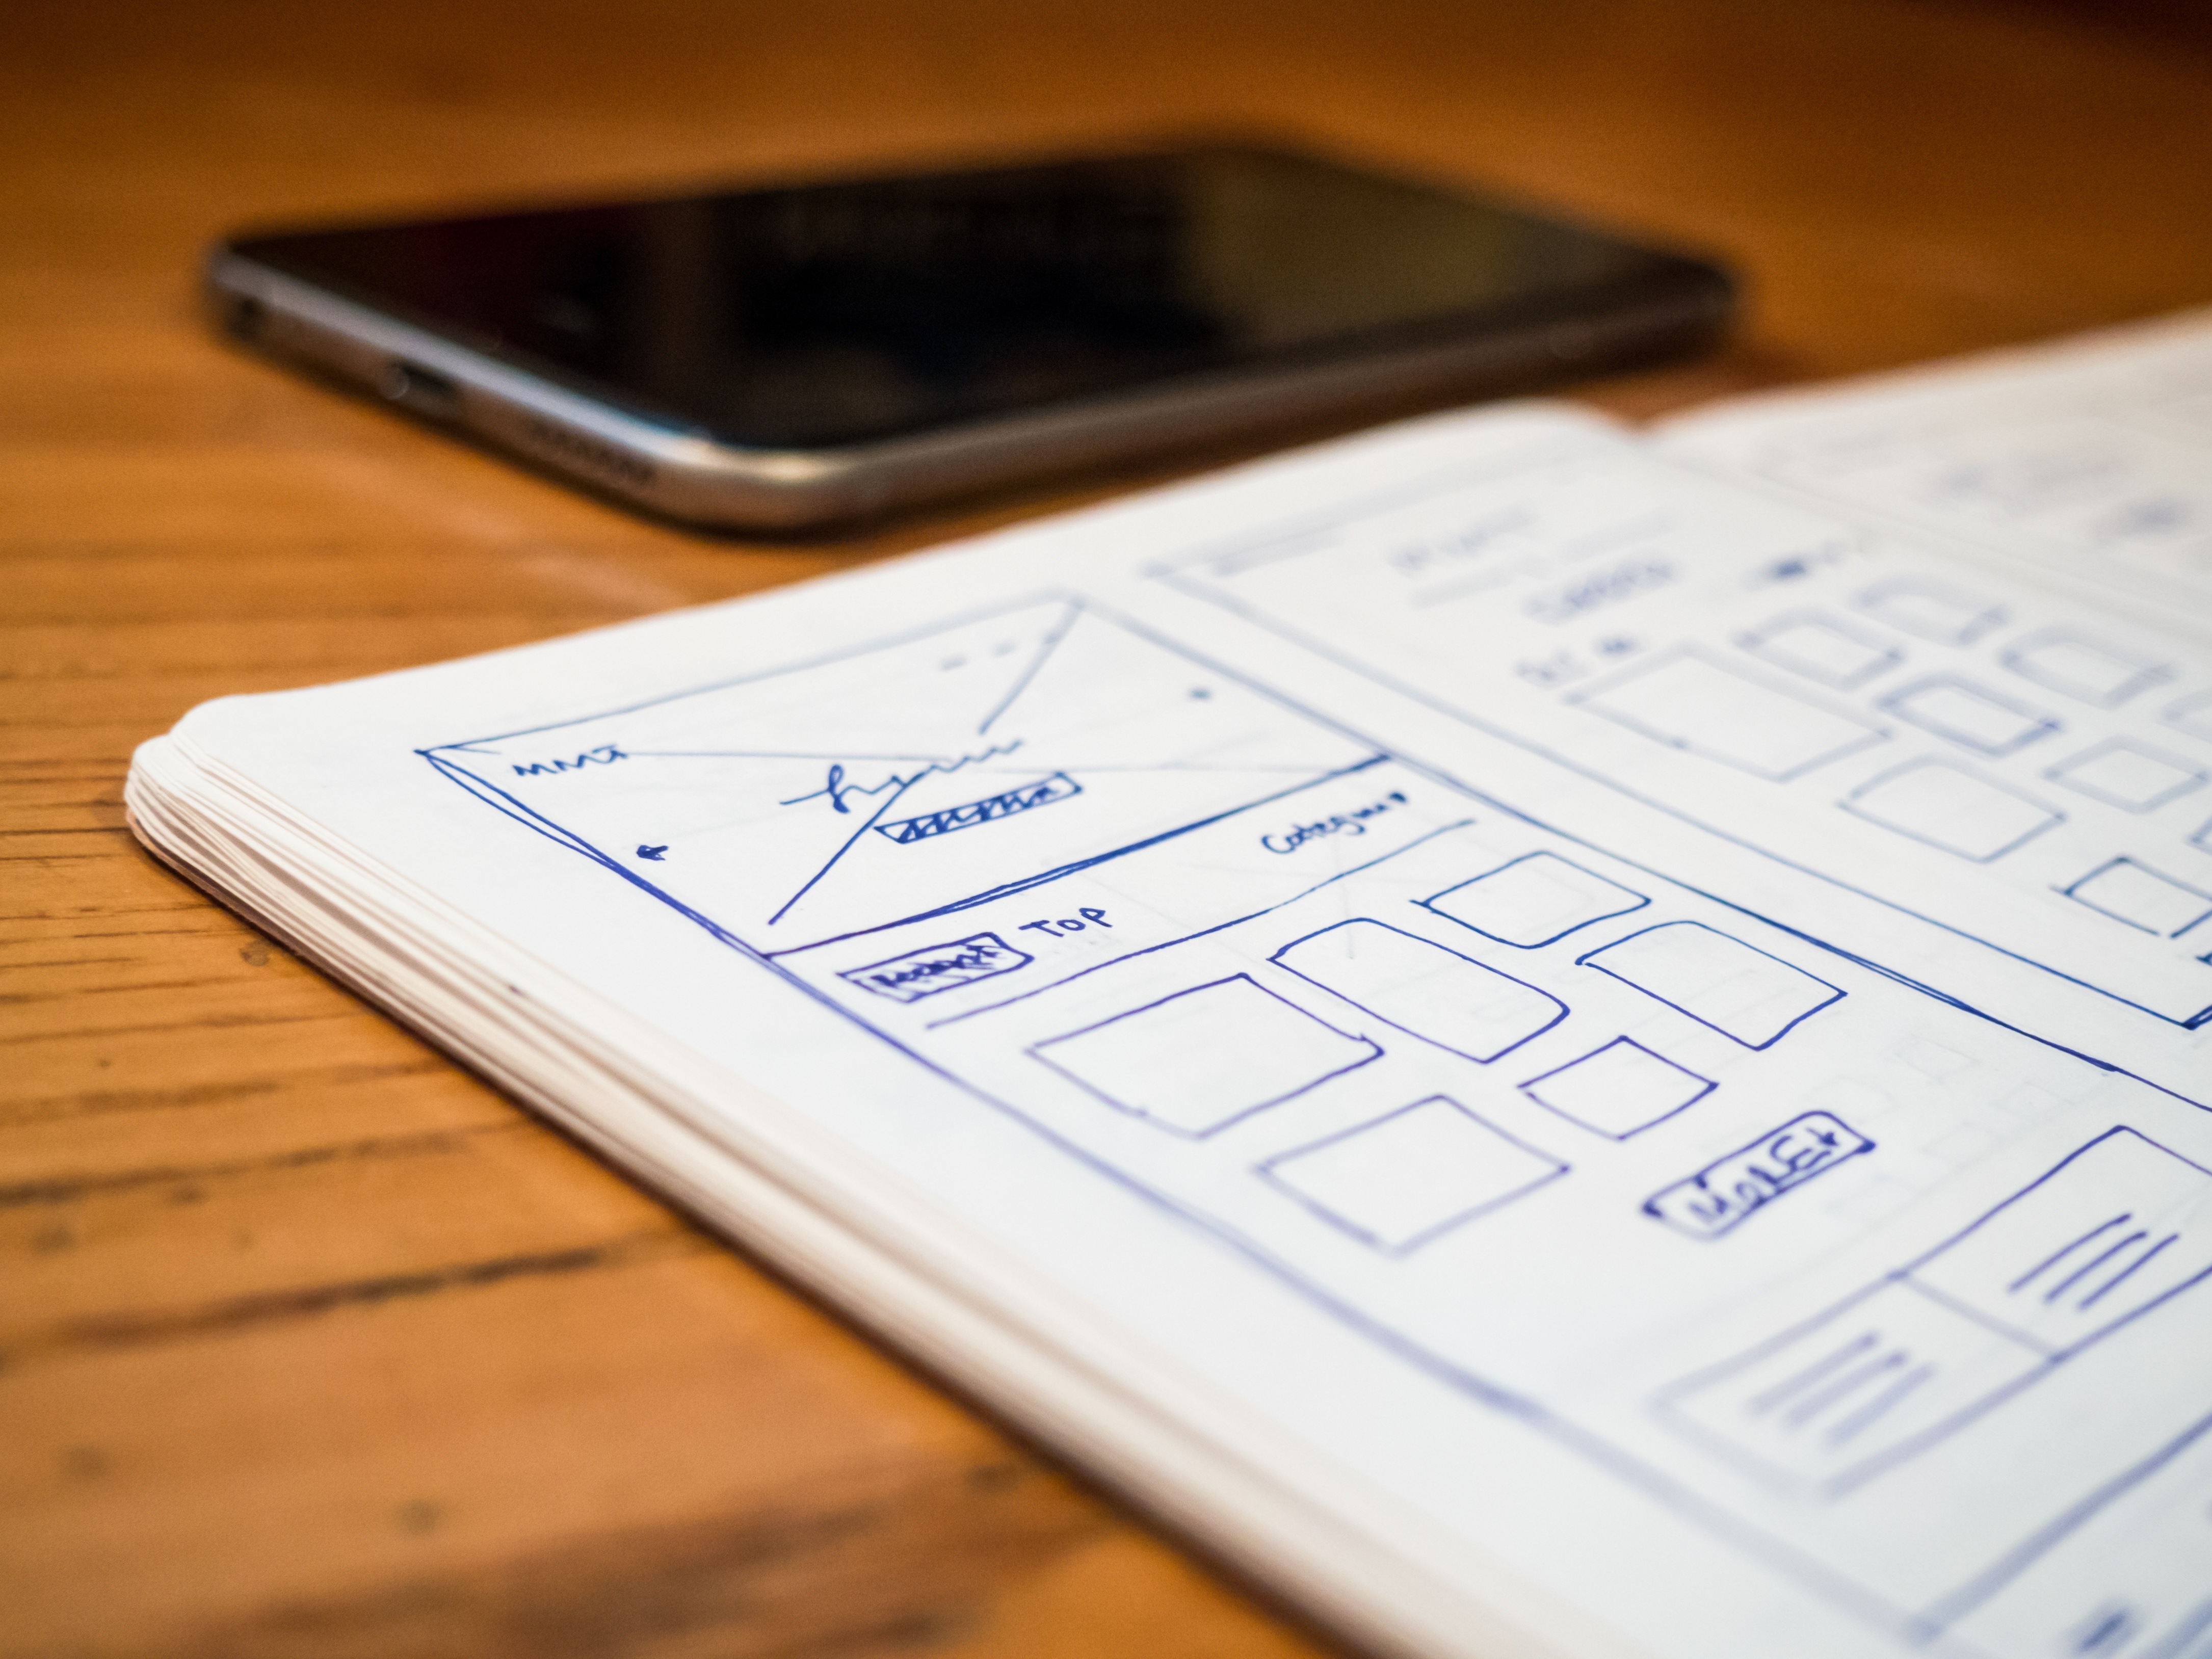
text, office equipment, calculator, font, technology, line, electronic device, gadget, mobile device, handwriting